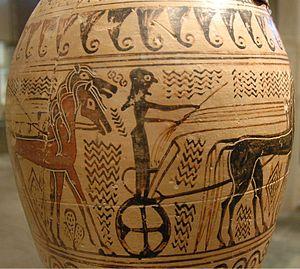
Né au Proche-Orient, l'art de la céramique atteint en Grèce antique un haut niveau de qualité artistique. Il est également un témoignage majeur sur la vie et la culture des anciens Grecs. Les vases grecs nous sont parvenus en grand nombre : même si cela ne représente probablement qu'une part infime de la production de l'époque, plus de 50 000 vases en provenance de la seule Athènes subsistent aujourd'hui.
Vers 700 av. J.-C. : guerre du royaume de Saba sous le mukarrib Karib'il Watar contre le royaume d'Awsân en Arabie du Sud. Le conflit aboutit à l'élimination d'Awsân et à l'unification du Yémen. Karib'il Watar, attesté par des inscriptions, serait le Karibilu mentionné par les annales de Sennacherib vers 685 av. J.-C. pour avoir envoyé des pierres précieuses et des aromates au roi assyrien en signe d’amitié et d’alliance. Essor des États riverains du golfe d'Aden, favorisé par le commerce caravanier de l'encens depuis l'Arabie méridionale jusqu'à la Méditerranée orientale : Saba, Qataban, Hadramaout et Ma'in.